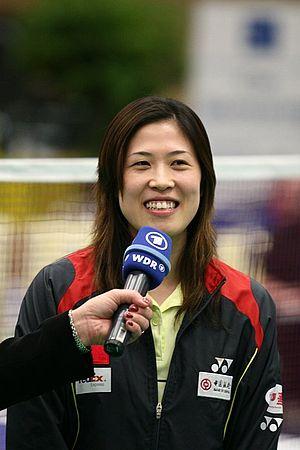
Gao Ling, née le 14 mars 1979 à Wuhan dans la province du Hubei, est une joueuse chinoise de badminton.